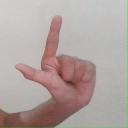
अक्षर: ल